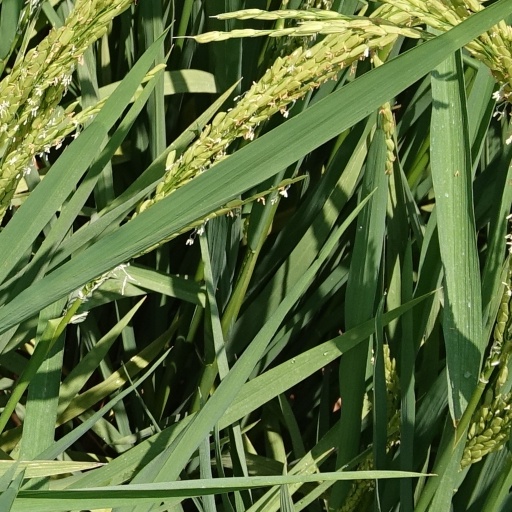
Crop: rice